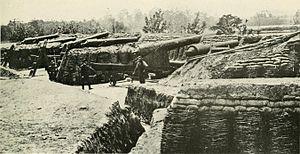
Le siège de Yorktown, ou bataille de Yorktown se déroule du 5 avril au 4 mai 1862, dans le cadre de la campagne de la Péninsule de la guerre de Sécession. Marchant depuis Fort Monroe, l'armée du Potomac du major-général George McClellan rencontre les troupes confédérées du major-général John B. Magruder à Yorktown, derrière la ligne Warwick. McClellan suspend sa marche vers Richmond et engage les opérations de siège.